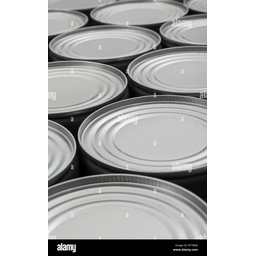
Label: metal